Sarah Bradford Ripley

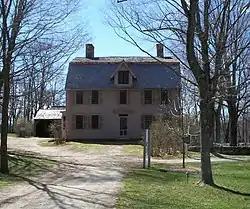
The Old Manse, Concord

In the spring of 1846, the Ripleys retired to Concord, Massachusetts, where Samuel Ripley had inherited a house from his father, Ezra Ripley. Its prior occupant, Nathaniel Hawthorne, published "Mosses from an Old Manse" that same year, and the house became known as "The Old Manse". Sarah Ripley continued tutoring students occasionally, including her grandchildren, and her husband continued preaching. Family friends in Concord included Franklin Benjamin Sanborn, Ellery Channing, and Asa Gray.